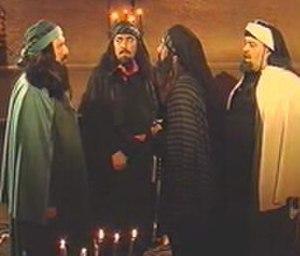
wamadat10